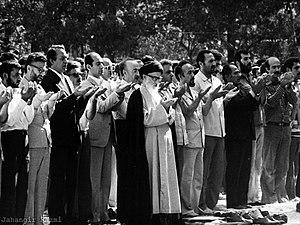
Sadegh Ghotbzadeh, né le 24 février 1936 à Ispahan et mort le 15 septembre 1982 à Téhéran, est un militant opposant au chah d'Iran puis un homme politique de la République islamique d'Iran.